Robert J. Clendening

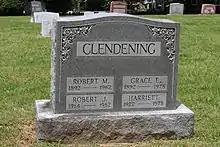
Robert Clendening gravestone in Arlington Cemetery, Upper Darby Township, Pennsylvania

He is interred at the Arlington Cemetery in the Drexel Hill section of Upper Darby.